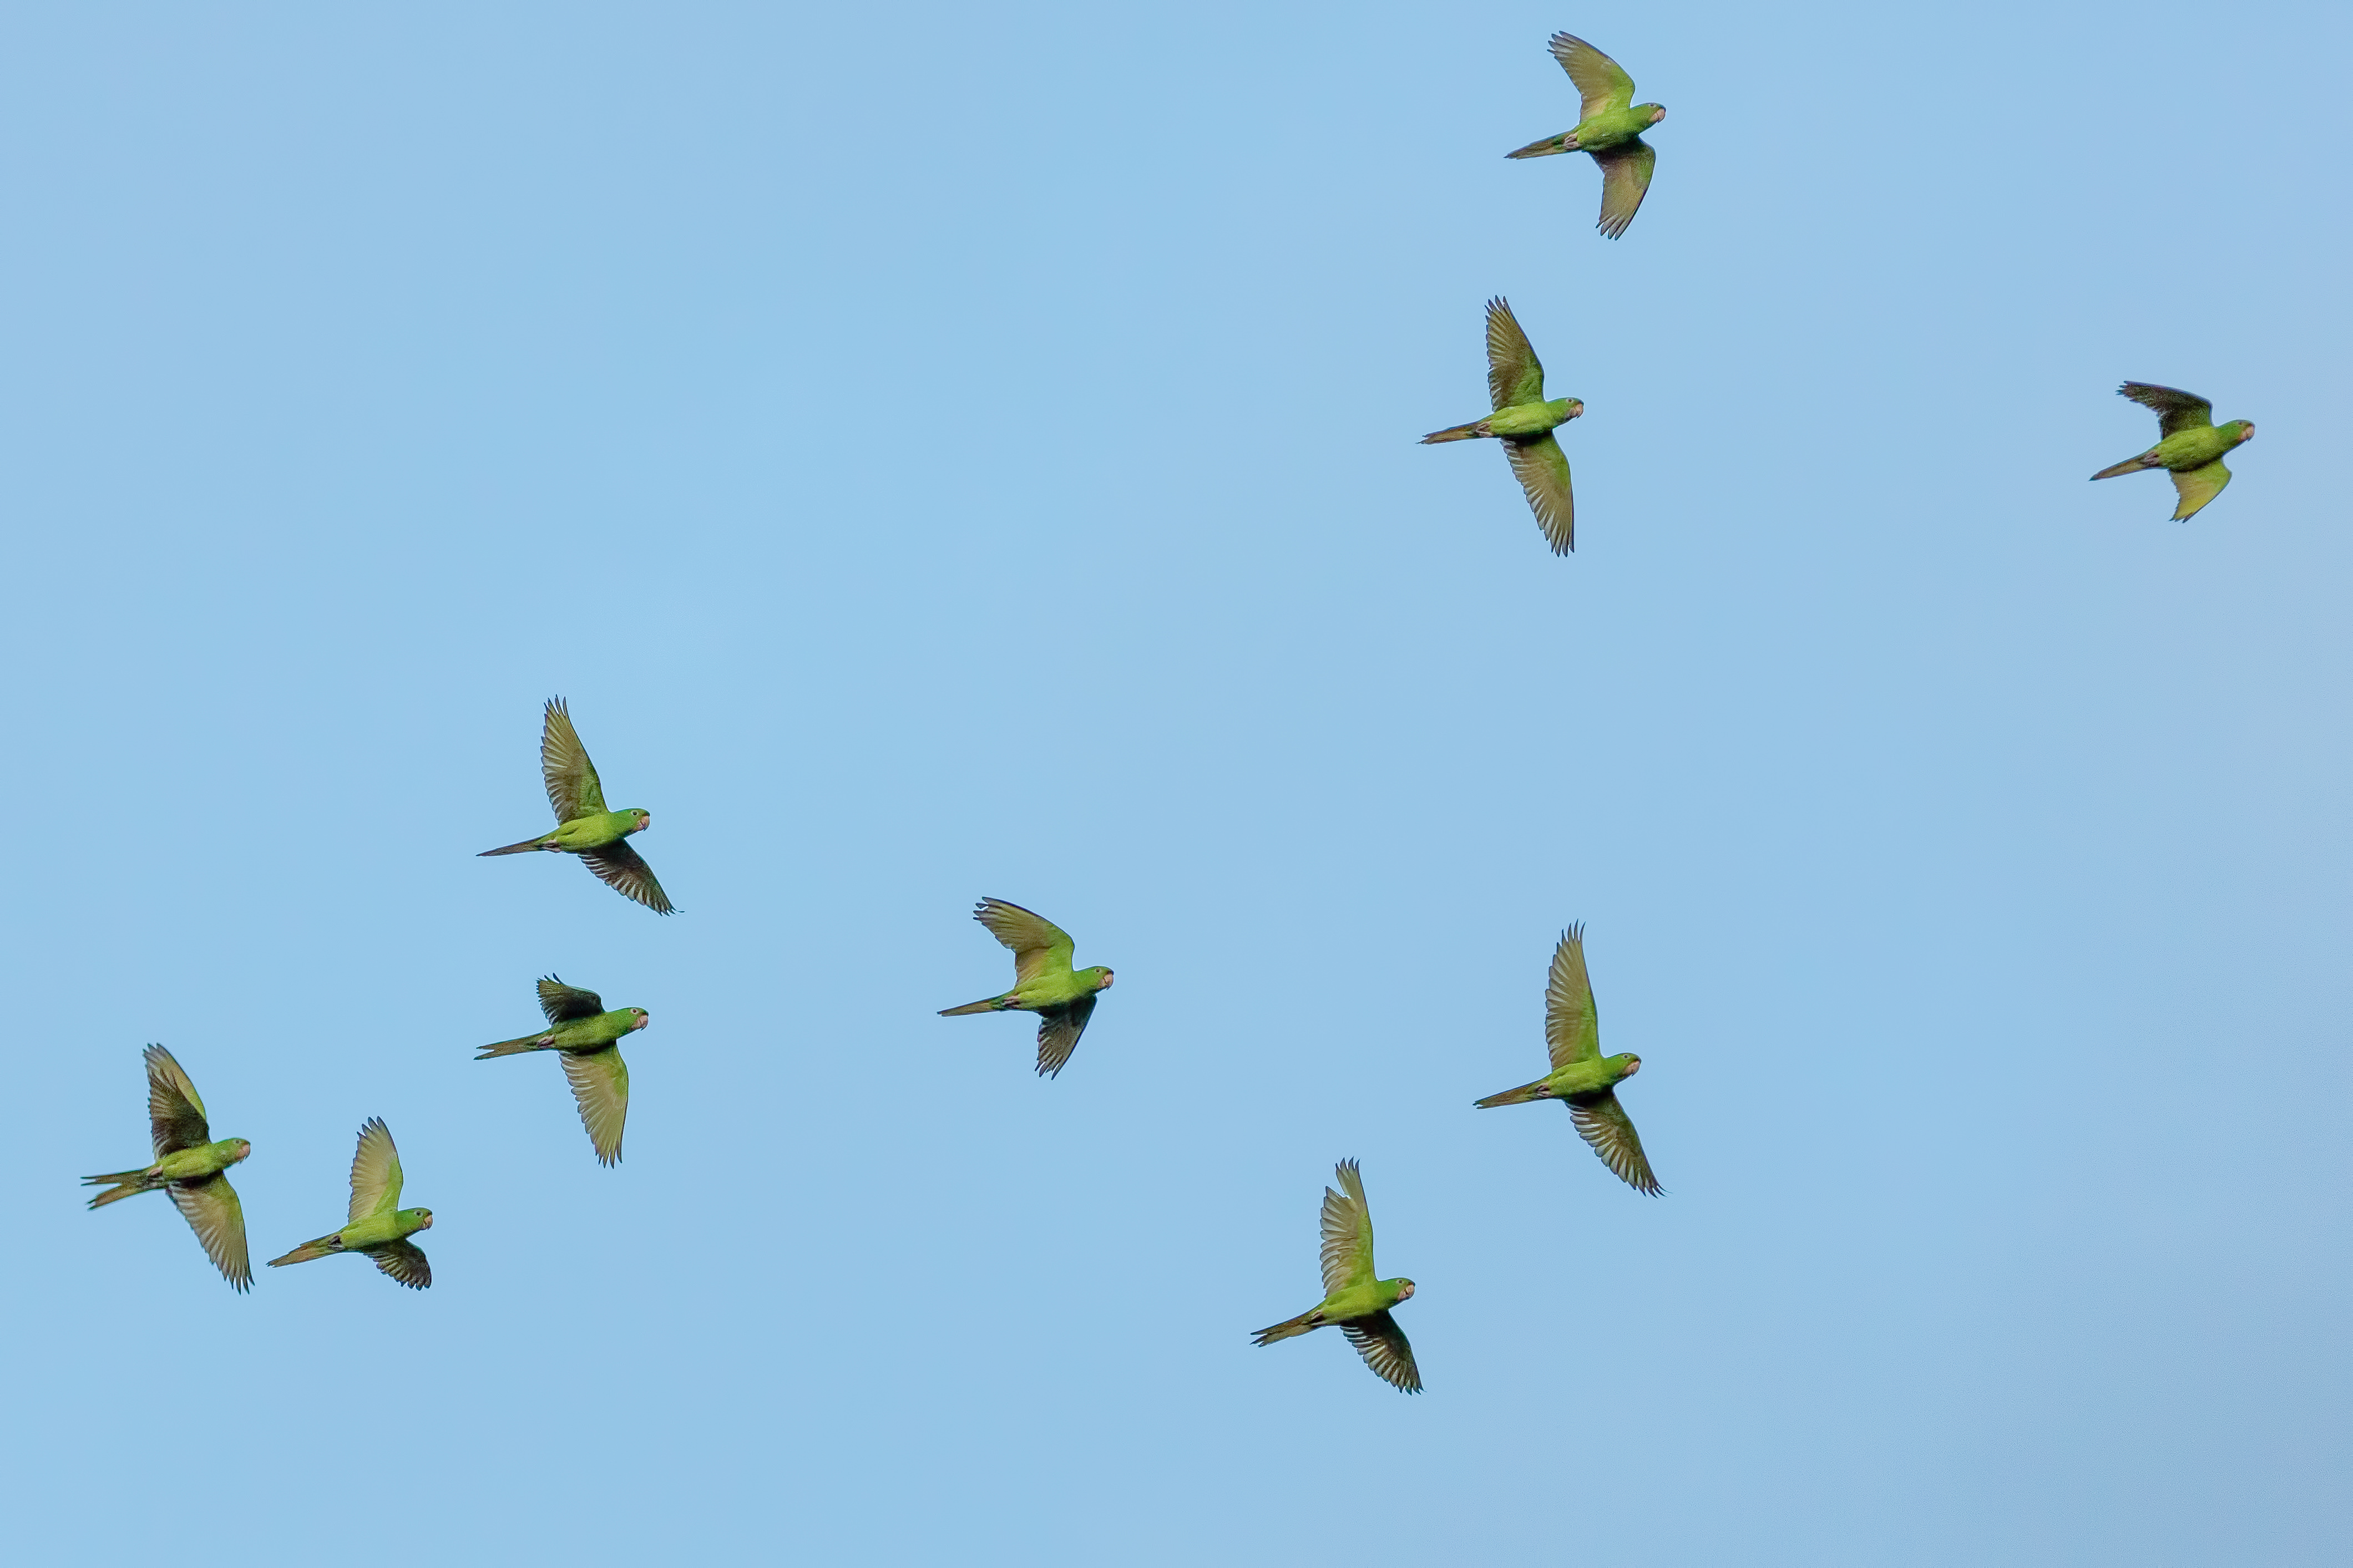
nature, bird, wing, sky, flower, flock, flying, fly, wildlife, wild, green, flight, avian, fauna, outdoors, birds, delta, duck, daylight, wings, animals, parrots, water bird, bird migration, animal migration, ducks geese and swans